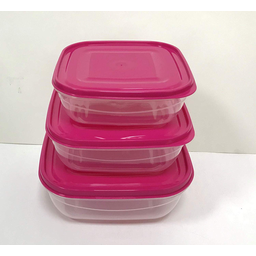
Label: plastic